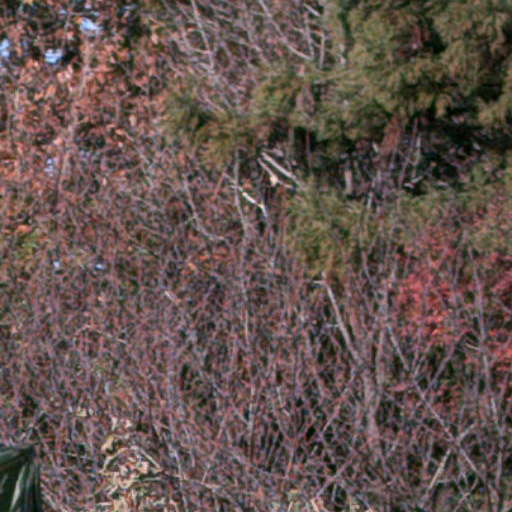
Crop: cassava